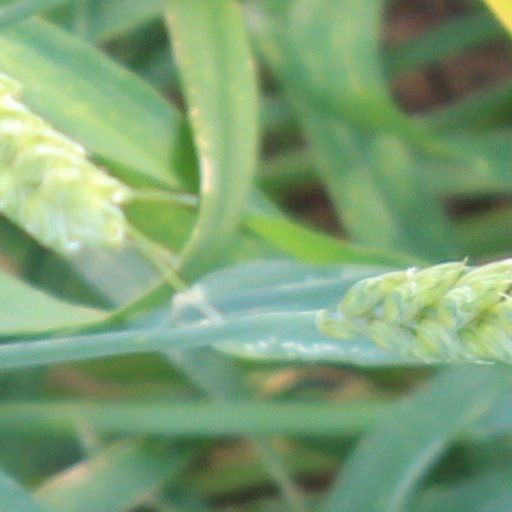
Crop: wheat